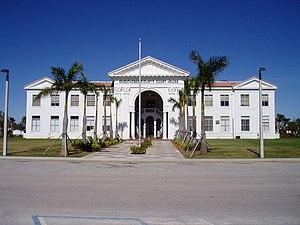
Le comté d'Okeechobee est un comté situé dans l'État de Floride, aux États-Unis. En 2005, la population était estimée à 39 836 habitants. Son siège est Okeechobee. Le comté a été fondé en 1917 et doit son nom au lac Okeechobee, qui doit lui-même son nom des mots Hitchitis Oka et chobi.